Hundred Years' War, 1337–1360

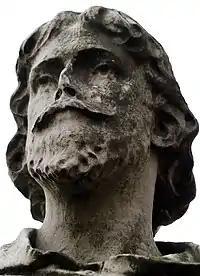
Statue of Edward III's moneylender William de la Pole

The English parliament, in February 1339, had called up ships from the various ports around the English coast to provide for two naval fleets. This had not happened so the French who had hired galleys and crews from Genoa were able to strike almost at will upon the English coast. Portsmouth was raided, Southampton sacked, and Guernsey captured. The French campaign at sea continued in July 1339 when the French fleet set sail for the south coast of England where they intended a great raid on the Cinque Ports. Their first objective was Sandwich, in Kent. However, the Kent levies were waiting for them in force along the coast so the fleet continued onto Rye where they landed some men and proceeded to raid the area. However, the English had finally put together two fleets and both of them under Robert Morley arrived to confront the French. The French, with their Italian mercenaries believing that the English fleet was larger than it actually was, re-embarked in their ships and headed for the French coast. They escaped into the harbors without there being a naval engagement. In August the French naval campaign came to an abrupt end when, after quarrelling over pay the Genoese crews mutinied and taking over their galleys they returned to Italy.